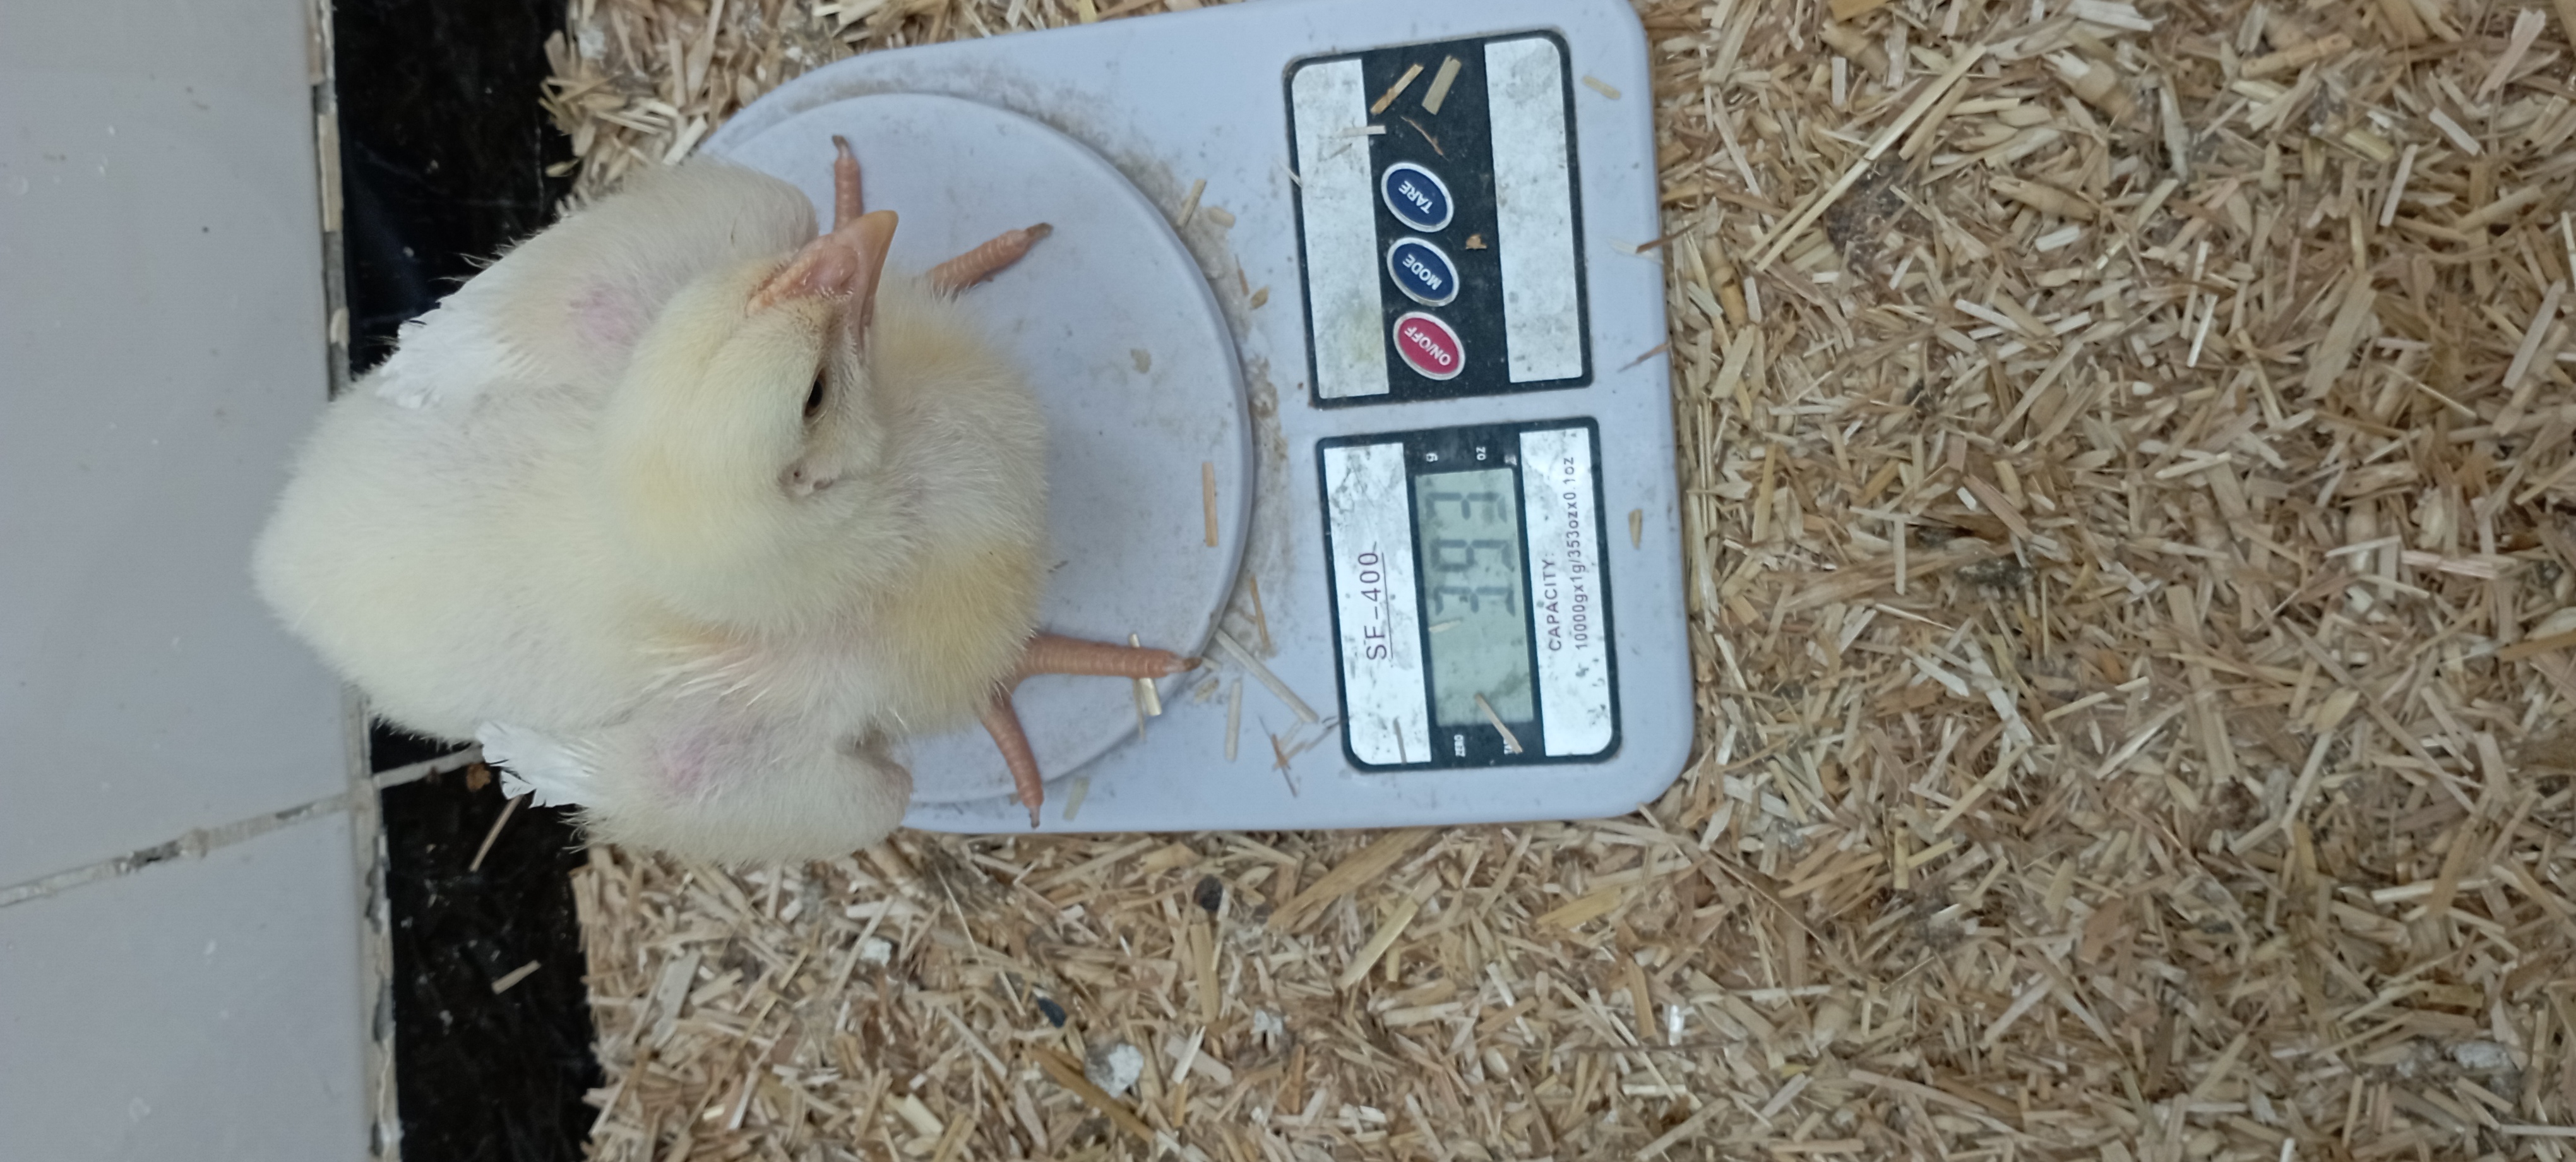
Weight: 393 g